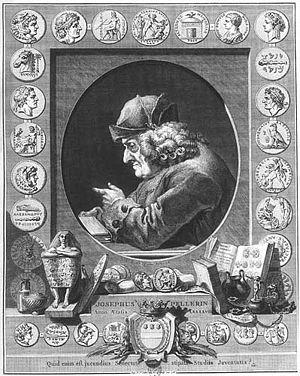
La numismatique a pour objet l'étude des monnaies et médailles. Considérée comme une science auxiliaire de l'histoire, elle est particulièrement utile dans les recherches en histoire antique. Elle sert aussi en archéologie, en particulier comme critère de datation.
Joseph Pellerin, seigneur de Plainville, né le 27 avril 1684 à Marly près de Versailles et mort le 2 août 1783 dans son château de Plainville, est un Intendant-général des Armées navales françaises, premier commis de la Marine et numismate célèbre.